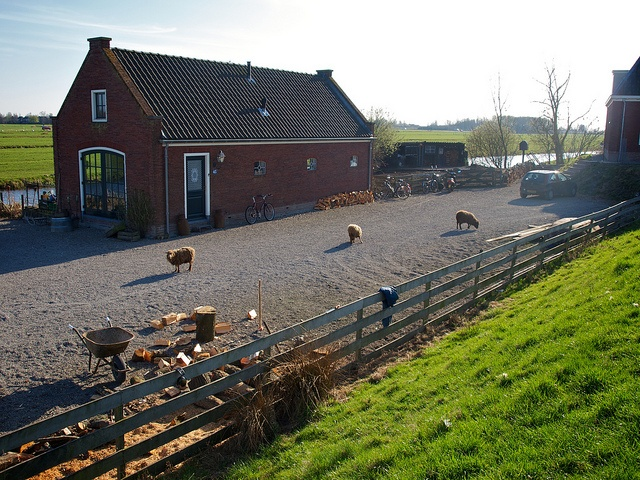
A wide driveway with sheep next to a refurbished carriage house.
A picture of some sheep outside a red barn.
a farm yard with grazing animals next to a barn.
The sheep are walking around inside the fence by the red building.
Sheep are standing in front yard of a farm house.